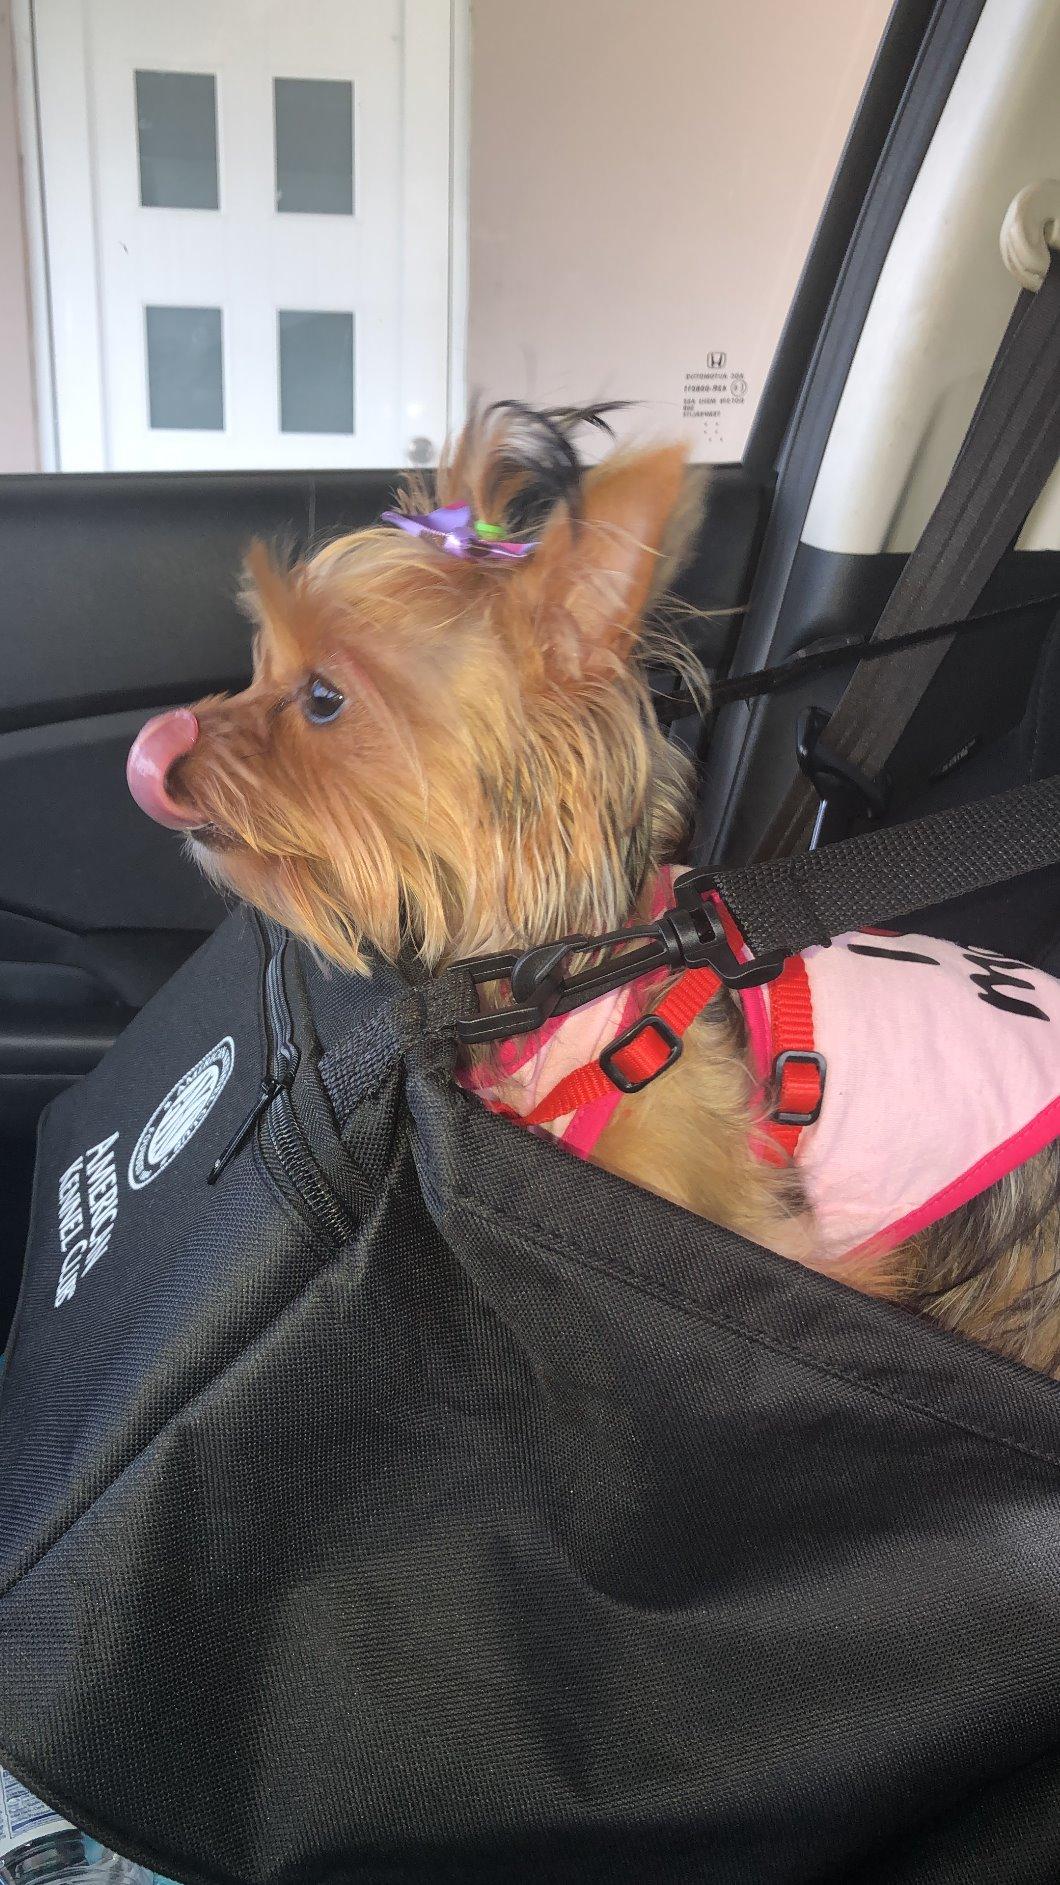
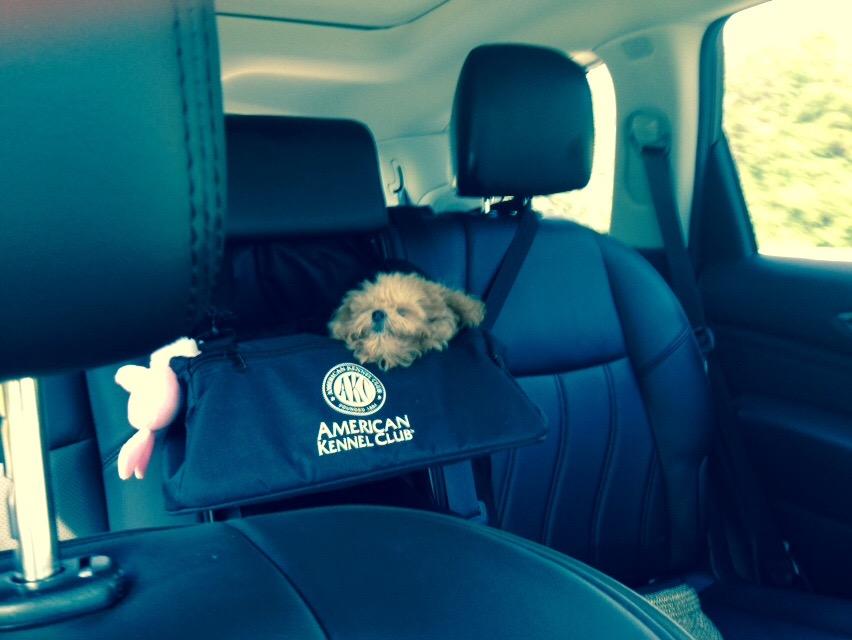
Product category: items_kennel
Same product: yes